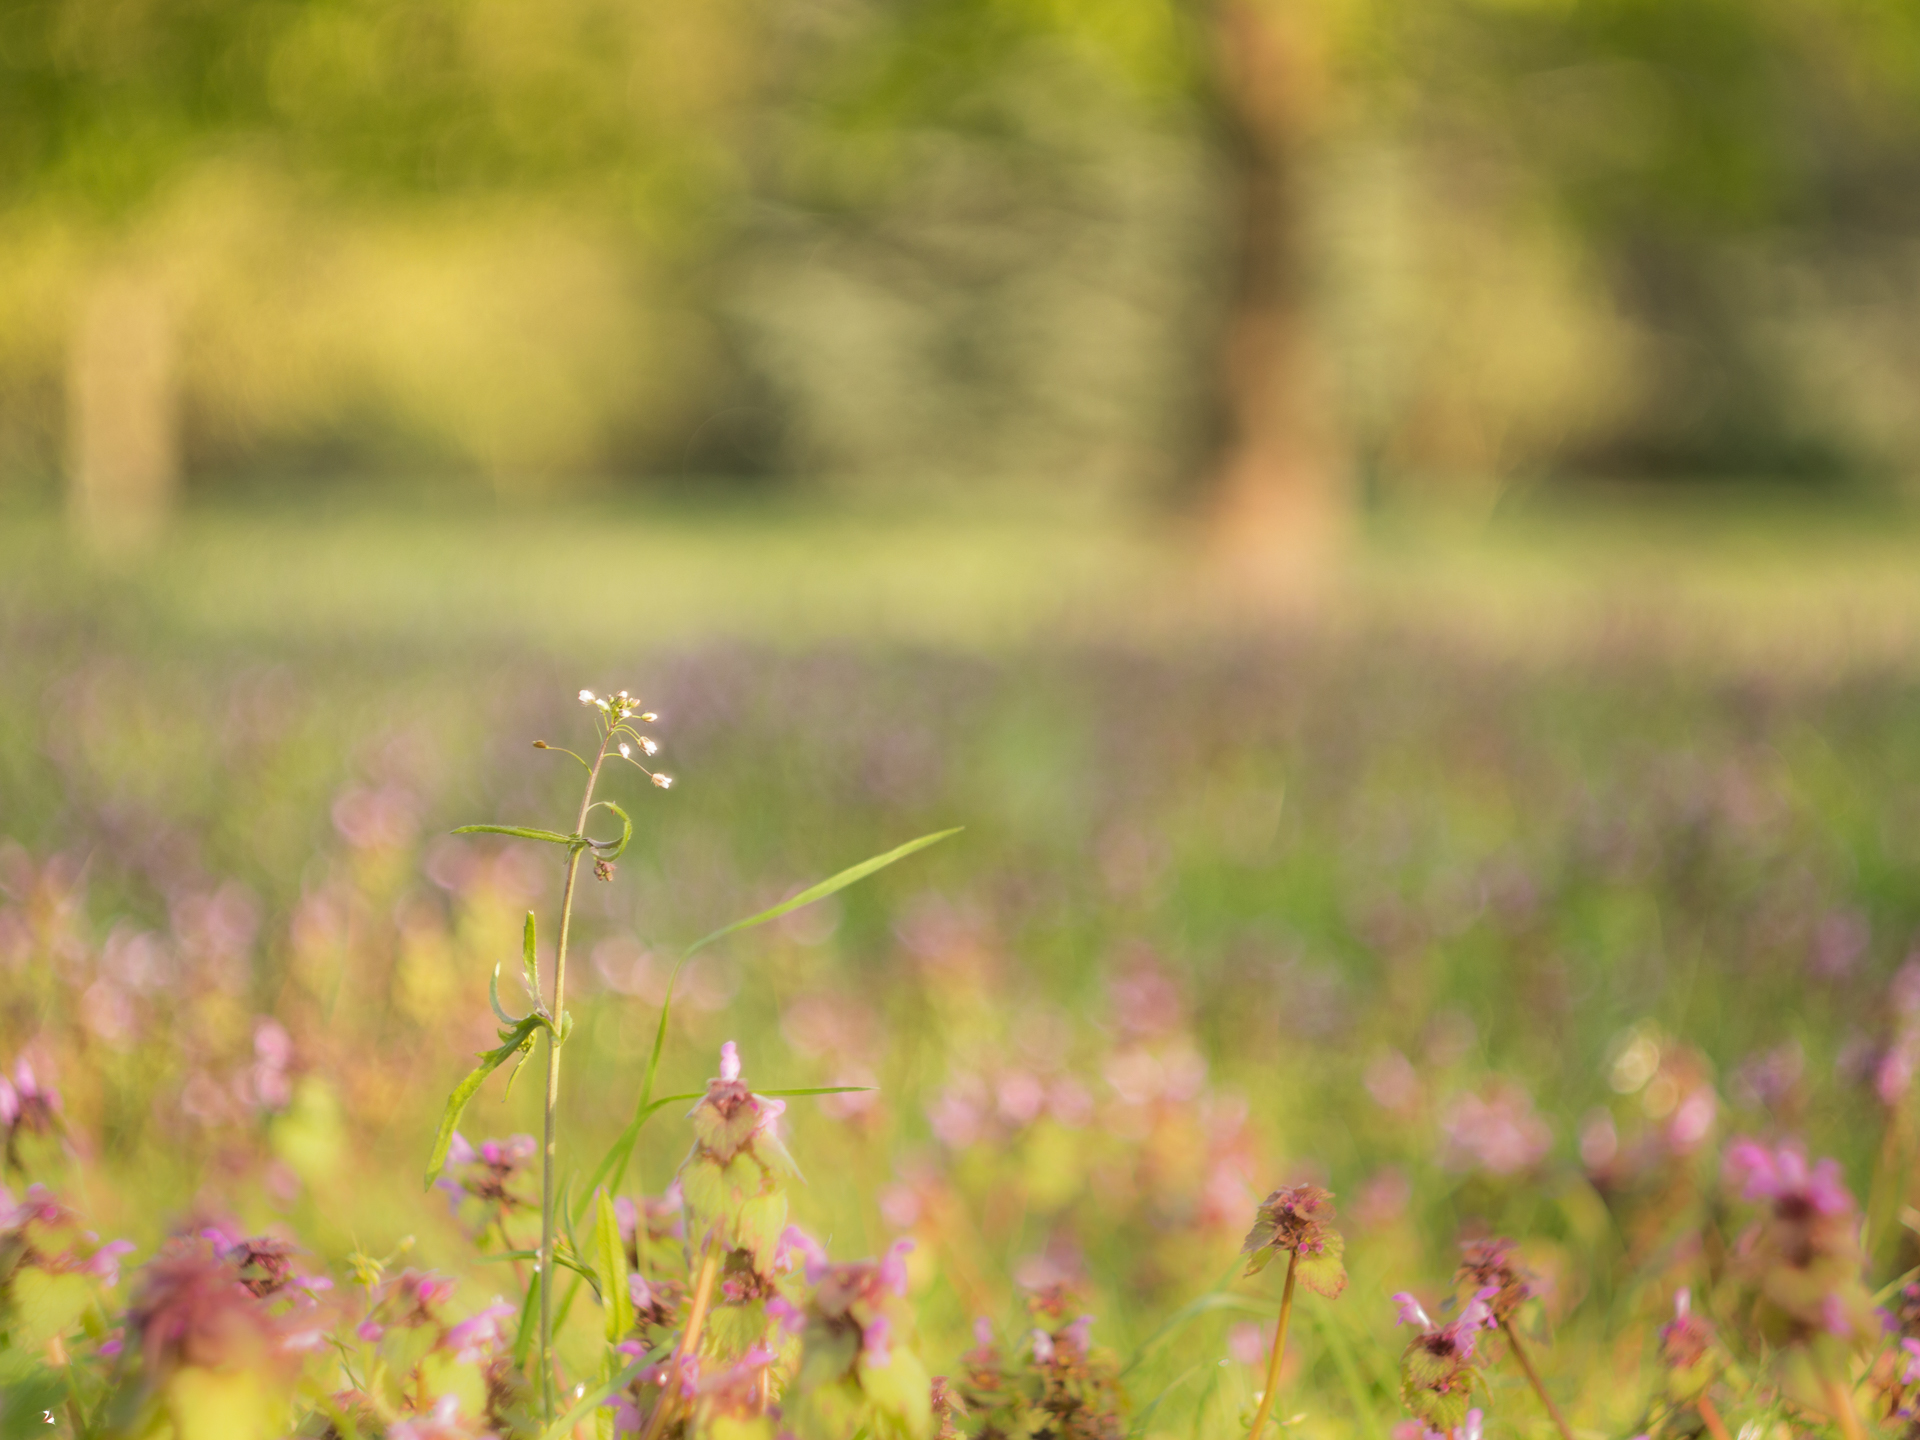
nature, grass, blossom, bokeh, plant, field, lawn, meadow, prairie, sunlight, leaf, flower, spring, green, pasture, autumn, pink, flora, wildflower, grassland, woodland, dof, blume, pflanze, habitat, helios, wiese, apeach, anjapietsch, mftm43lumixpanasonic, microfourthird, helios442, panasoniclumixg5, fr hling, rural area, flowering plant, natural environment, grass family